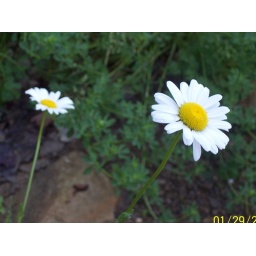
flowers by the river